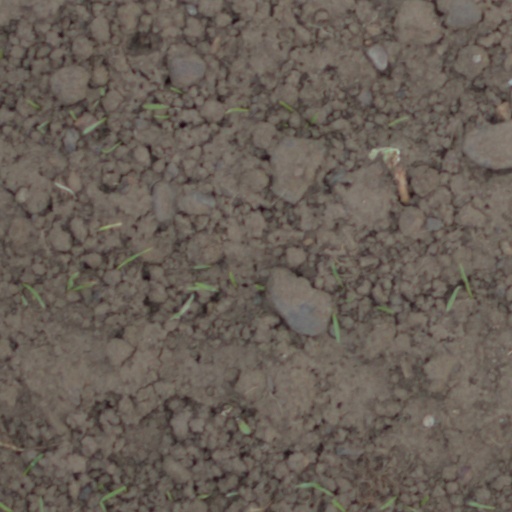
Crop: wheat